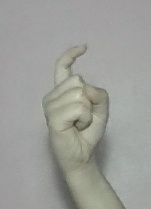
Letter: ra